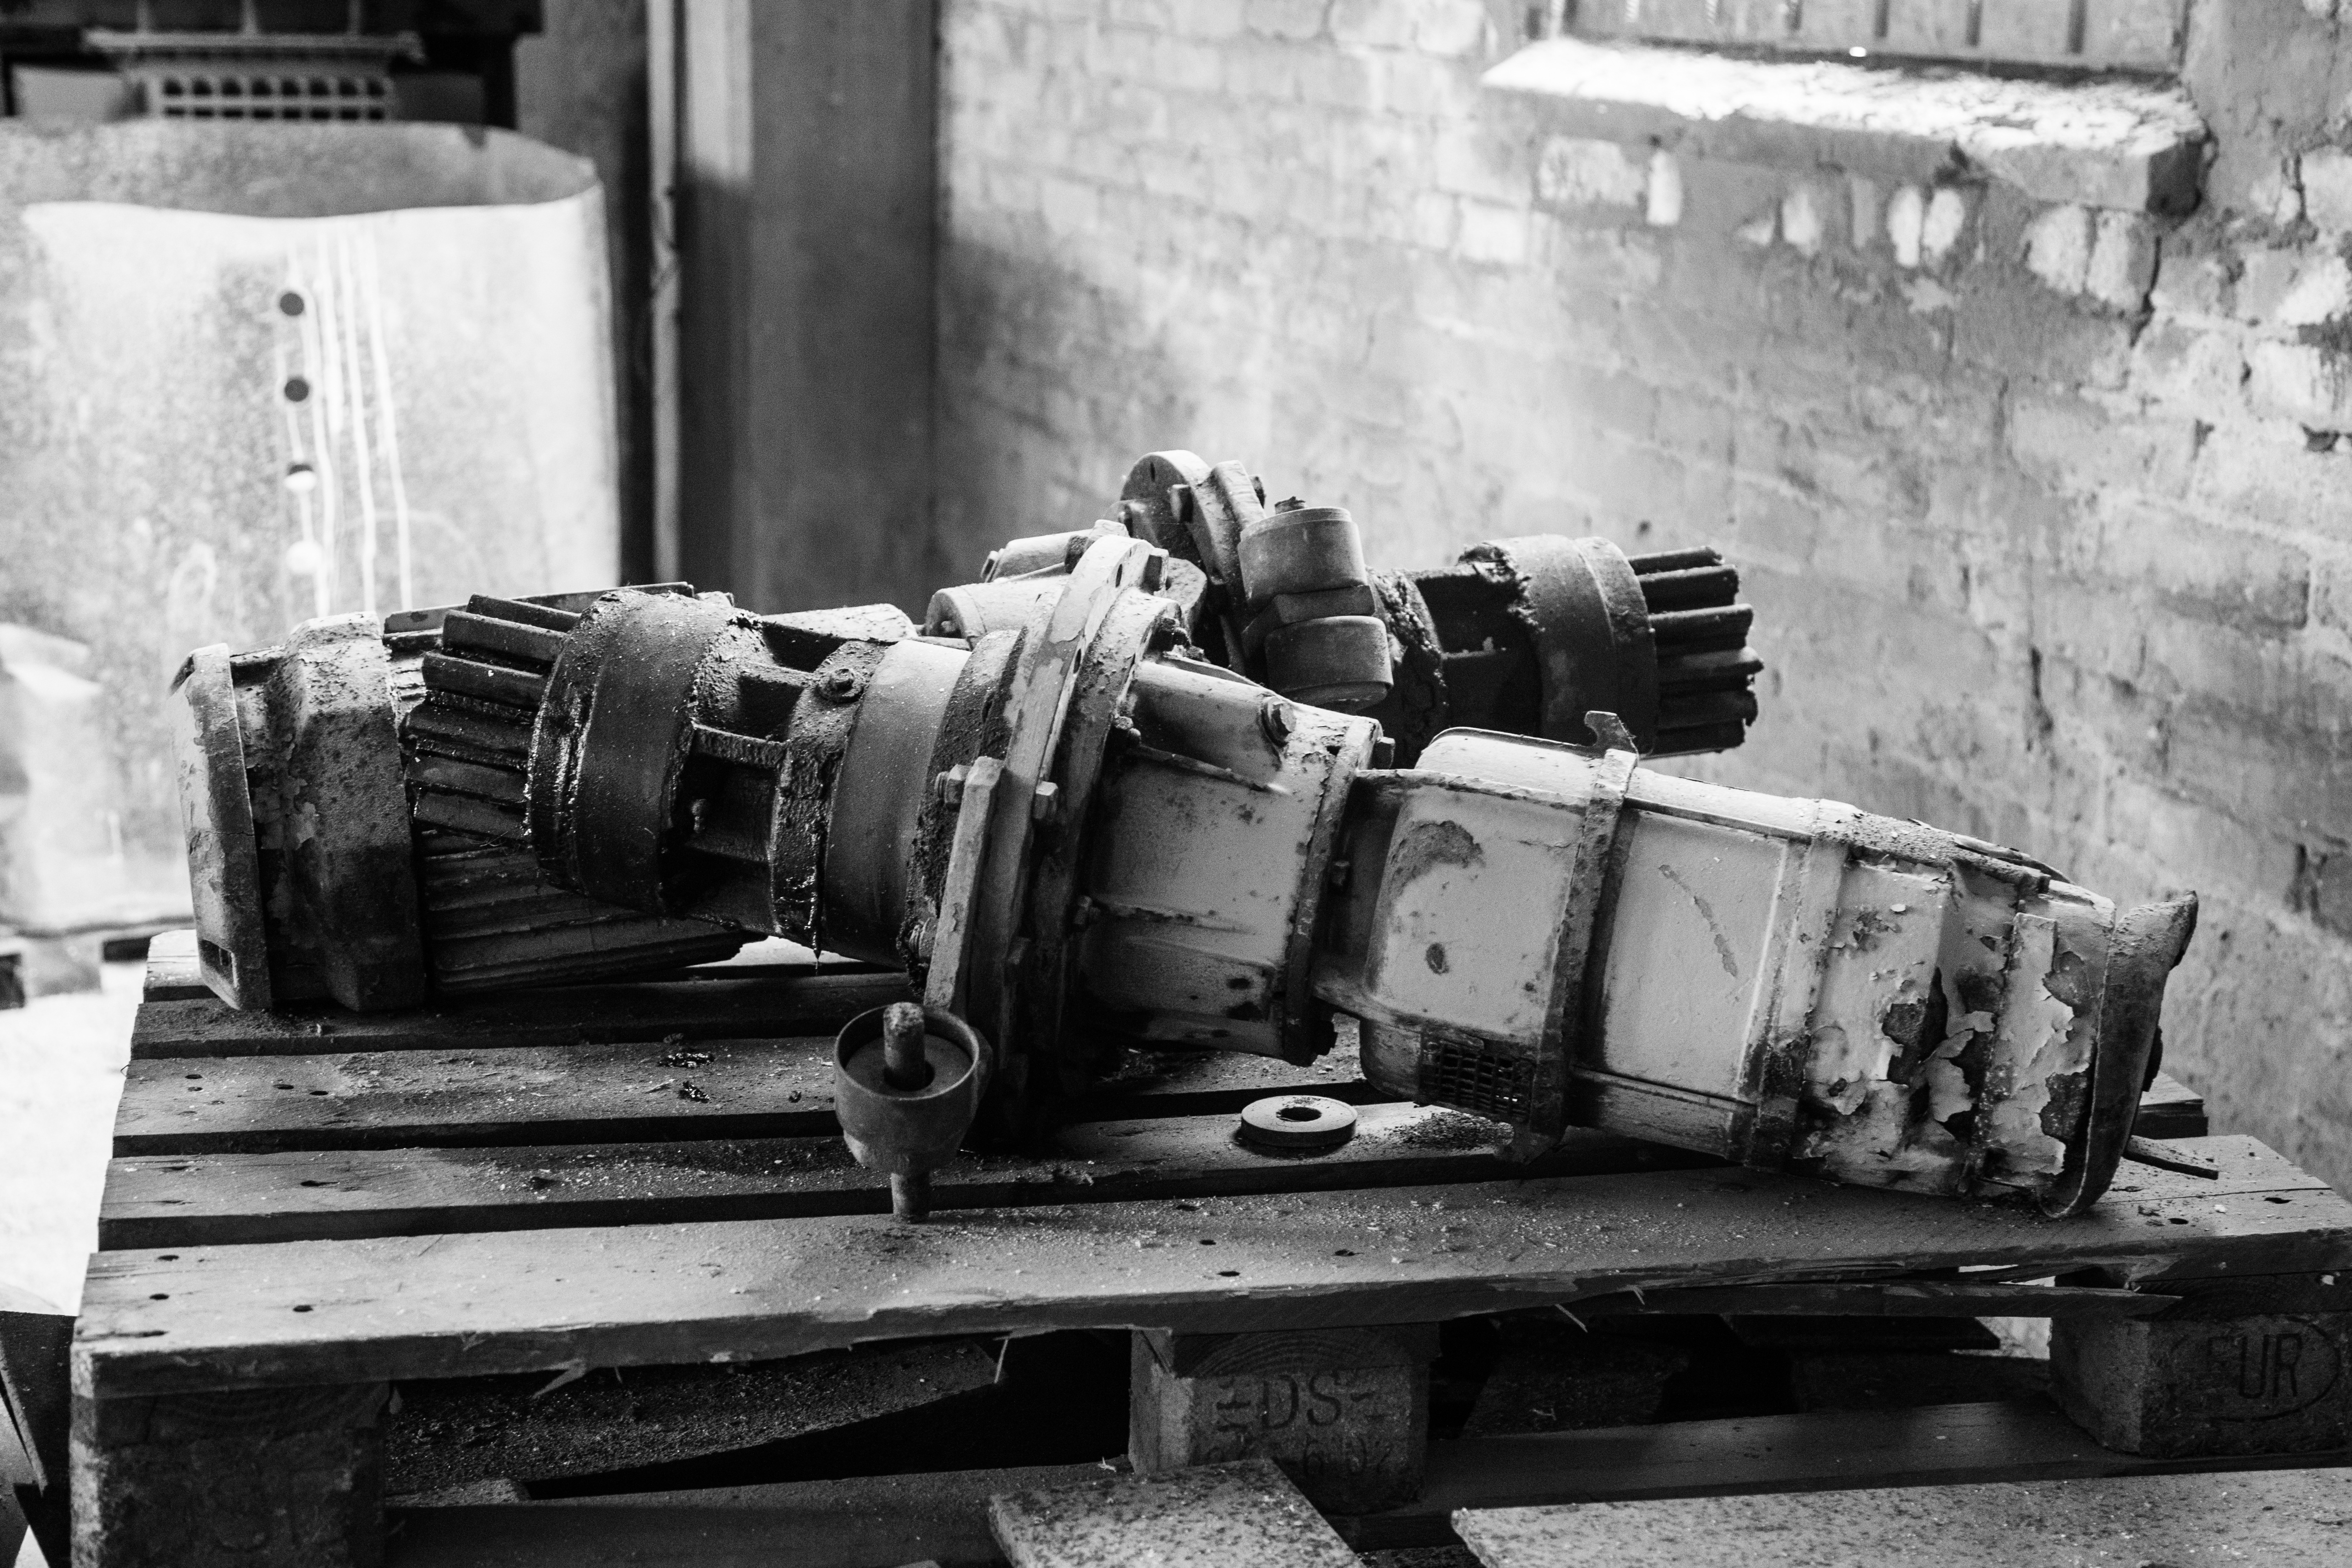
black and white, farm, vintage, antique, retro, interior, building, old, steel, military, transport, rural, vehicle, equipment, broken, metal, industrial, abandoned, machine, factory, dirty, grunge, industry, decay, agriculture, monochrome, weapon, weathered, tools, rusty, photograph, tank, aged, obsolete, broken industrial items, abandoned tools, monochrome photography, combat vehicle